Ariyoshi Station

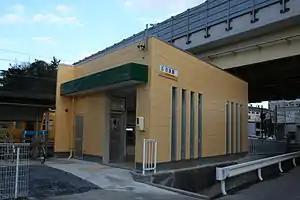
Ariyoshi Station

is a passenger railway station located in the city of Kuwana, Mie Prefecture, Japan, operated by the private railway operator Sangi Railway.